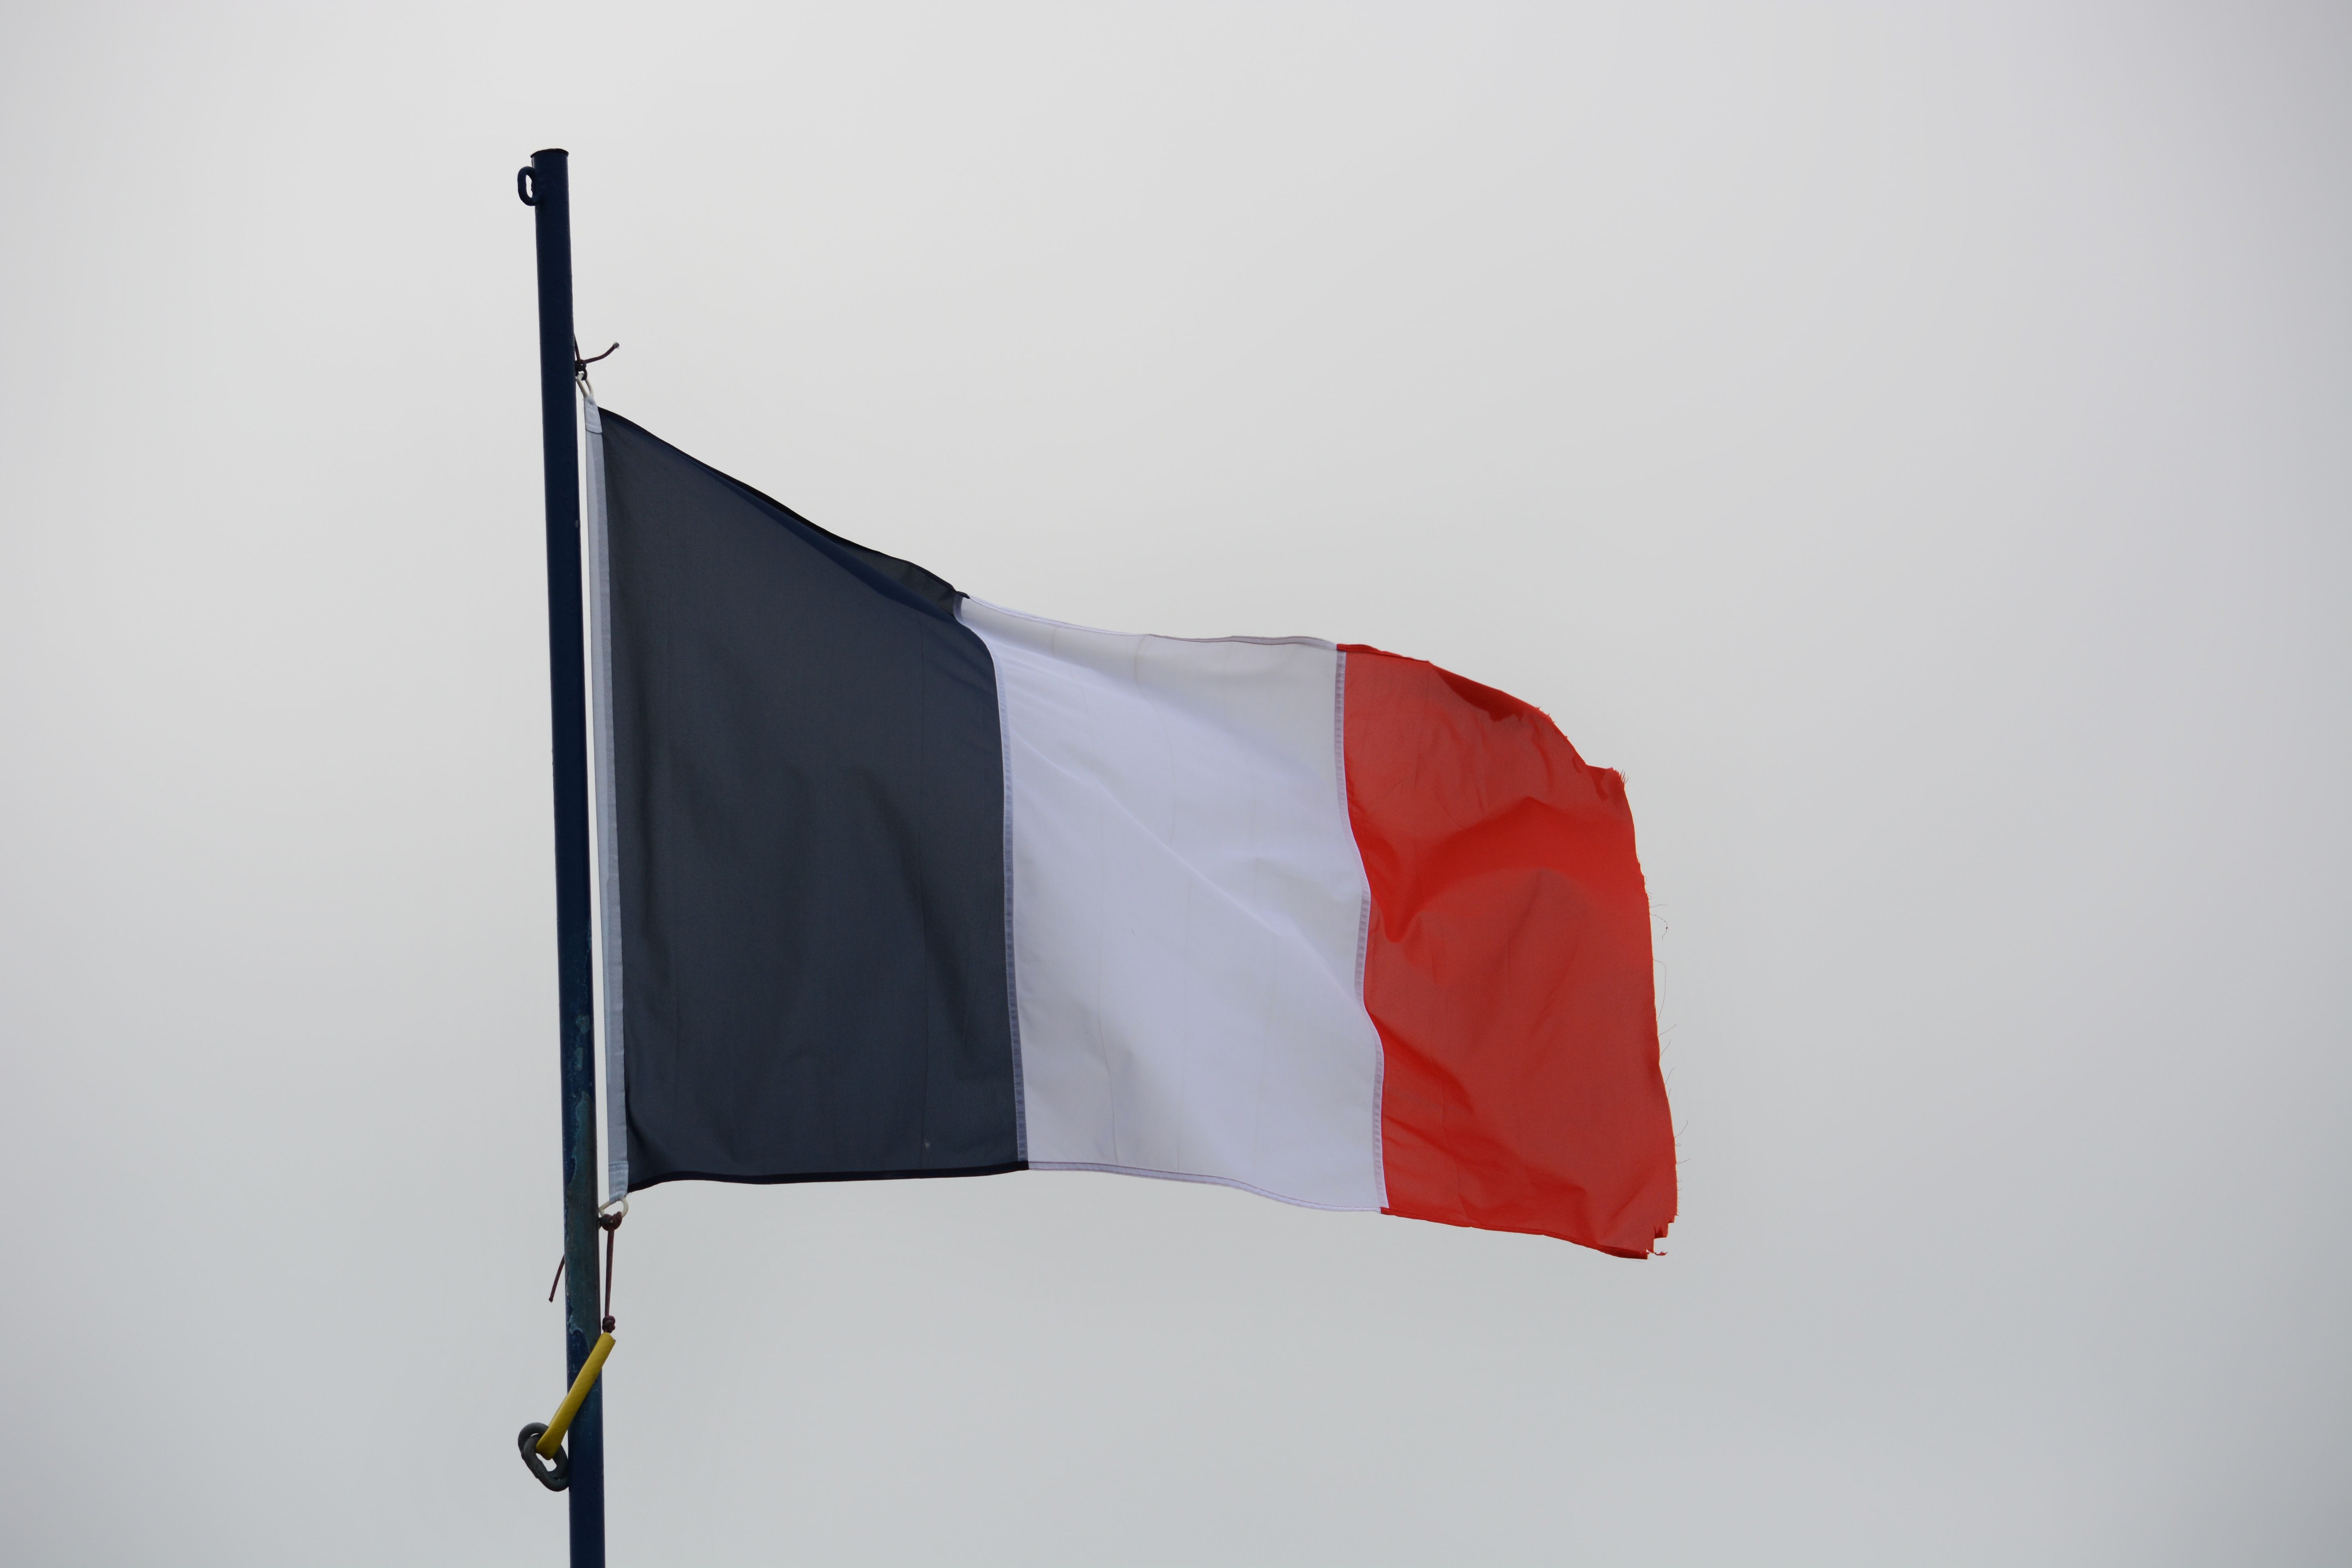
white, wind, country, red, umbrella, banner, flag, brand, product, national, french, national flag, tricolor, nation, french flag, french republic, fashion accessory